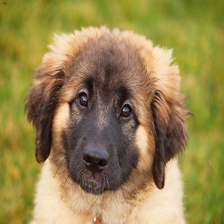
Species: dog
Breed: leonberger